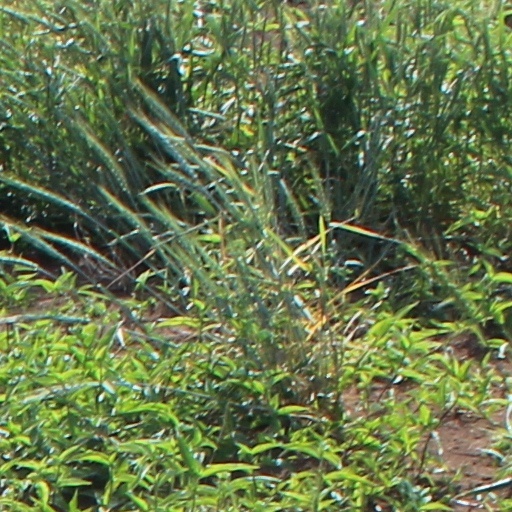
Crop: wheat